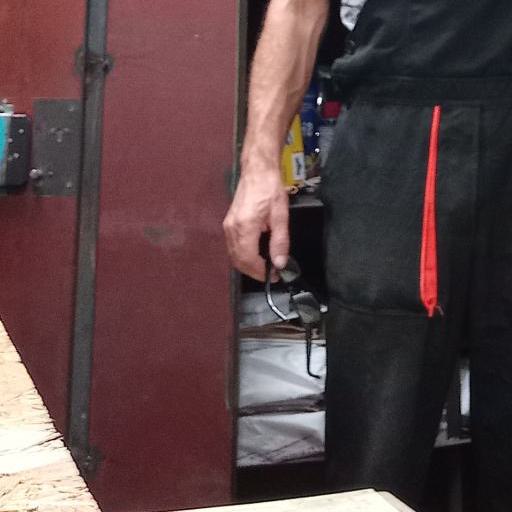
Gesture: no_gesture